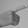
ASL letter: G